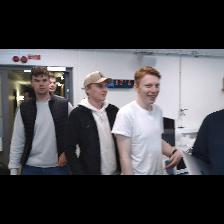
Label: Human